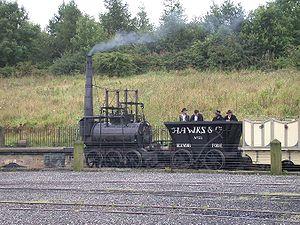
William Chapman, est un ingénieur britannique spécialisé dans les canaux. Il est aussi associé aux premiers pas des locomotives à vapeur.
L'Éléphant à vapeur est une locomotive à vapeur conçue en 1815 par William Chapman et John Buddle pour les houillères de Wallsend.